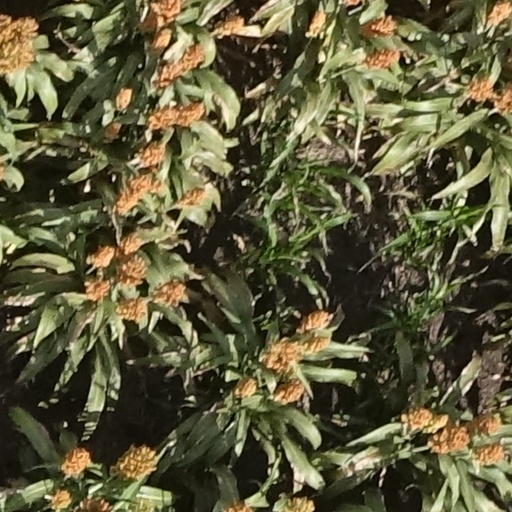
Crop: sorghum